Riverside, California

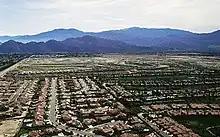
Homes in Riverside

Riverside is home to the historic Mission Inn, the Beaux-Arts style (based on the Petit Palais in Paris, France), and the Riverside Fox Theater, where the first showing of the 1939 film "Gone with the Wind" took place. The theater was purchased by the city and refurbished as part of the Riverside Renaissance Initiative. The Fox Theater underwent extensive renovation and restoration, which was completed in 2009, to turn the old cinema into a performing arts theater. The building was expanded to hold 1,600 seats and the stage was enlarged to accommodate Broadway-style performances. In January 2010, singer Sheryl Crow opened the newly remodeled Fox Theater in a nearly sold-out show.